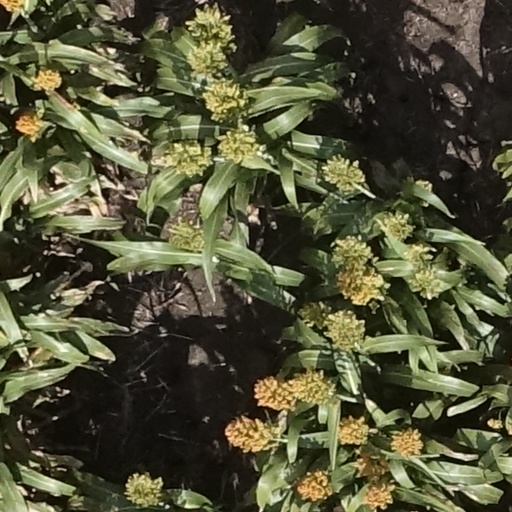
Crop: sorghum